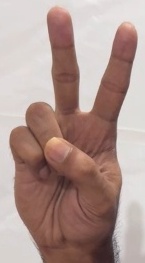
ASL sign: V